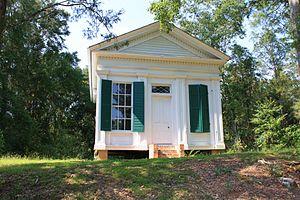
Gainesville est une ville située dans le comté de Sumter, dans l'Alabama, aux États-Unis. Lors du recensement de 2010, elle comptait 208 habitants.